Trams in Porto

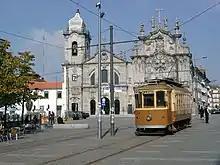
A tram on route 22 in Porto

The tram system of Porto in Portugal is operated by the "Sociedade de Transportes Colectivos do Porto" (STCP) and currently has three regular tram routes with 30-minute headways. All are heritage tram routes, and they use vintage tramcars exclusively.